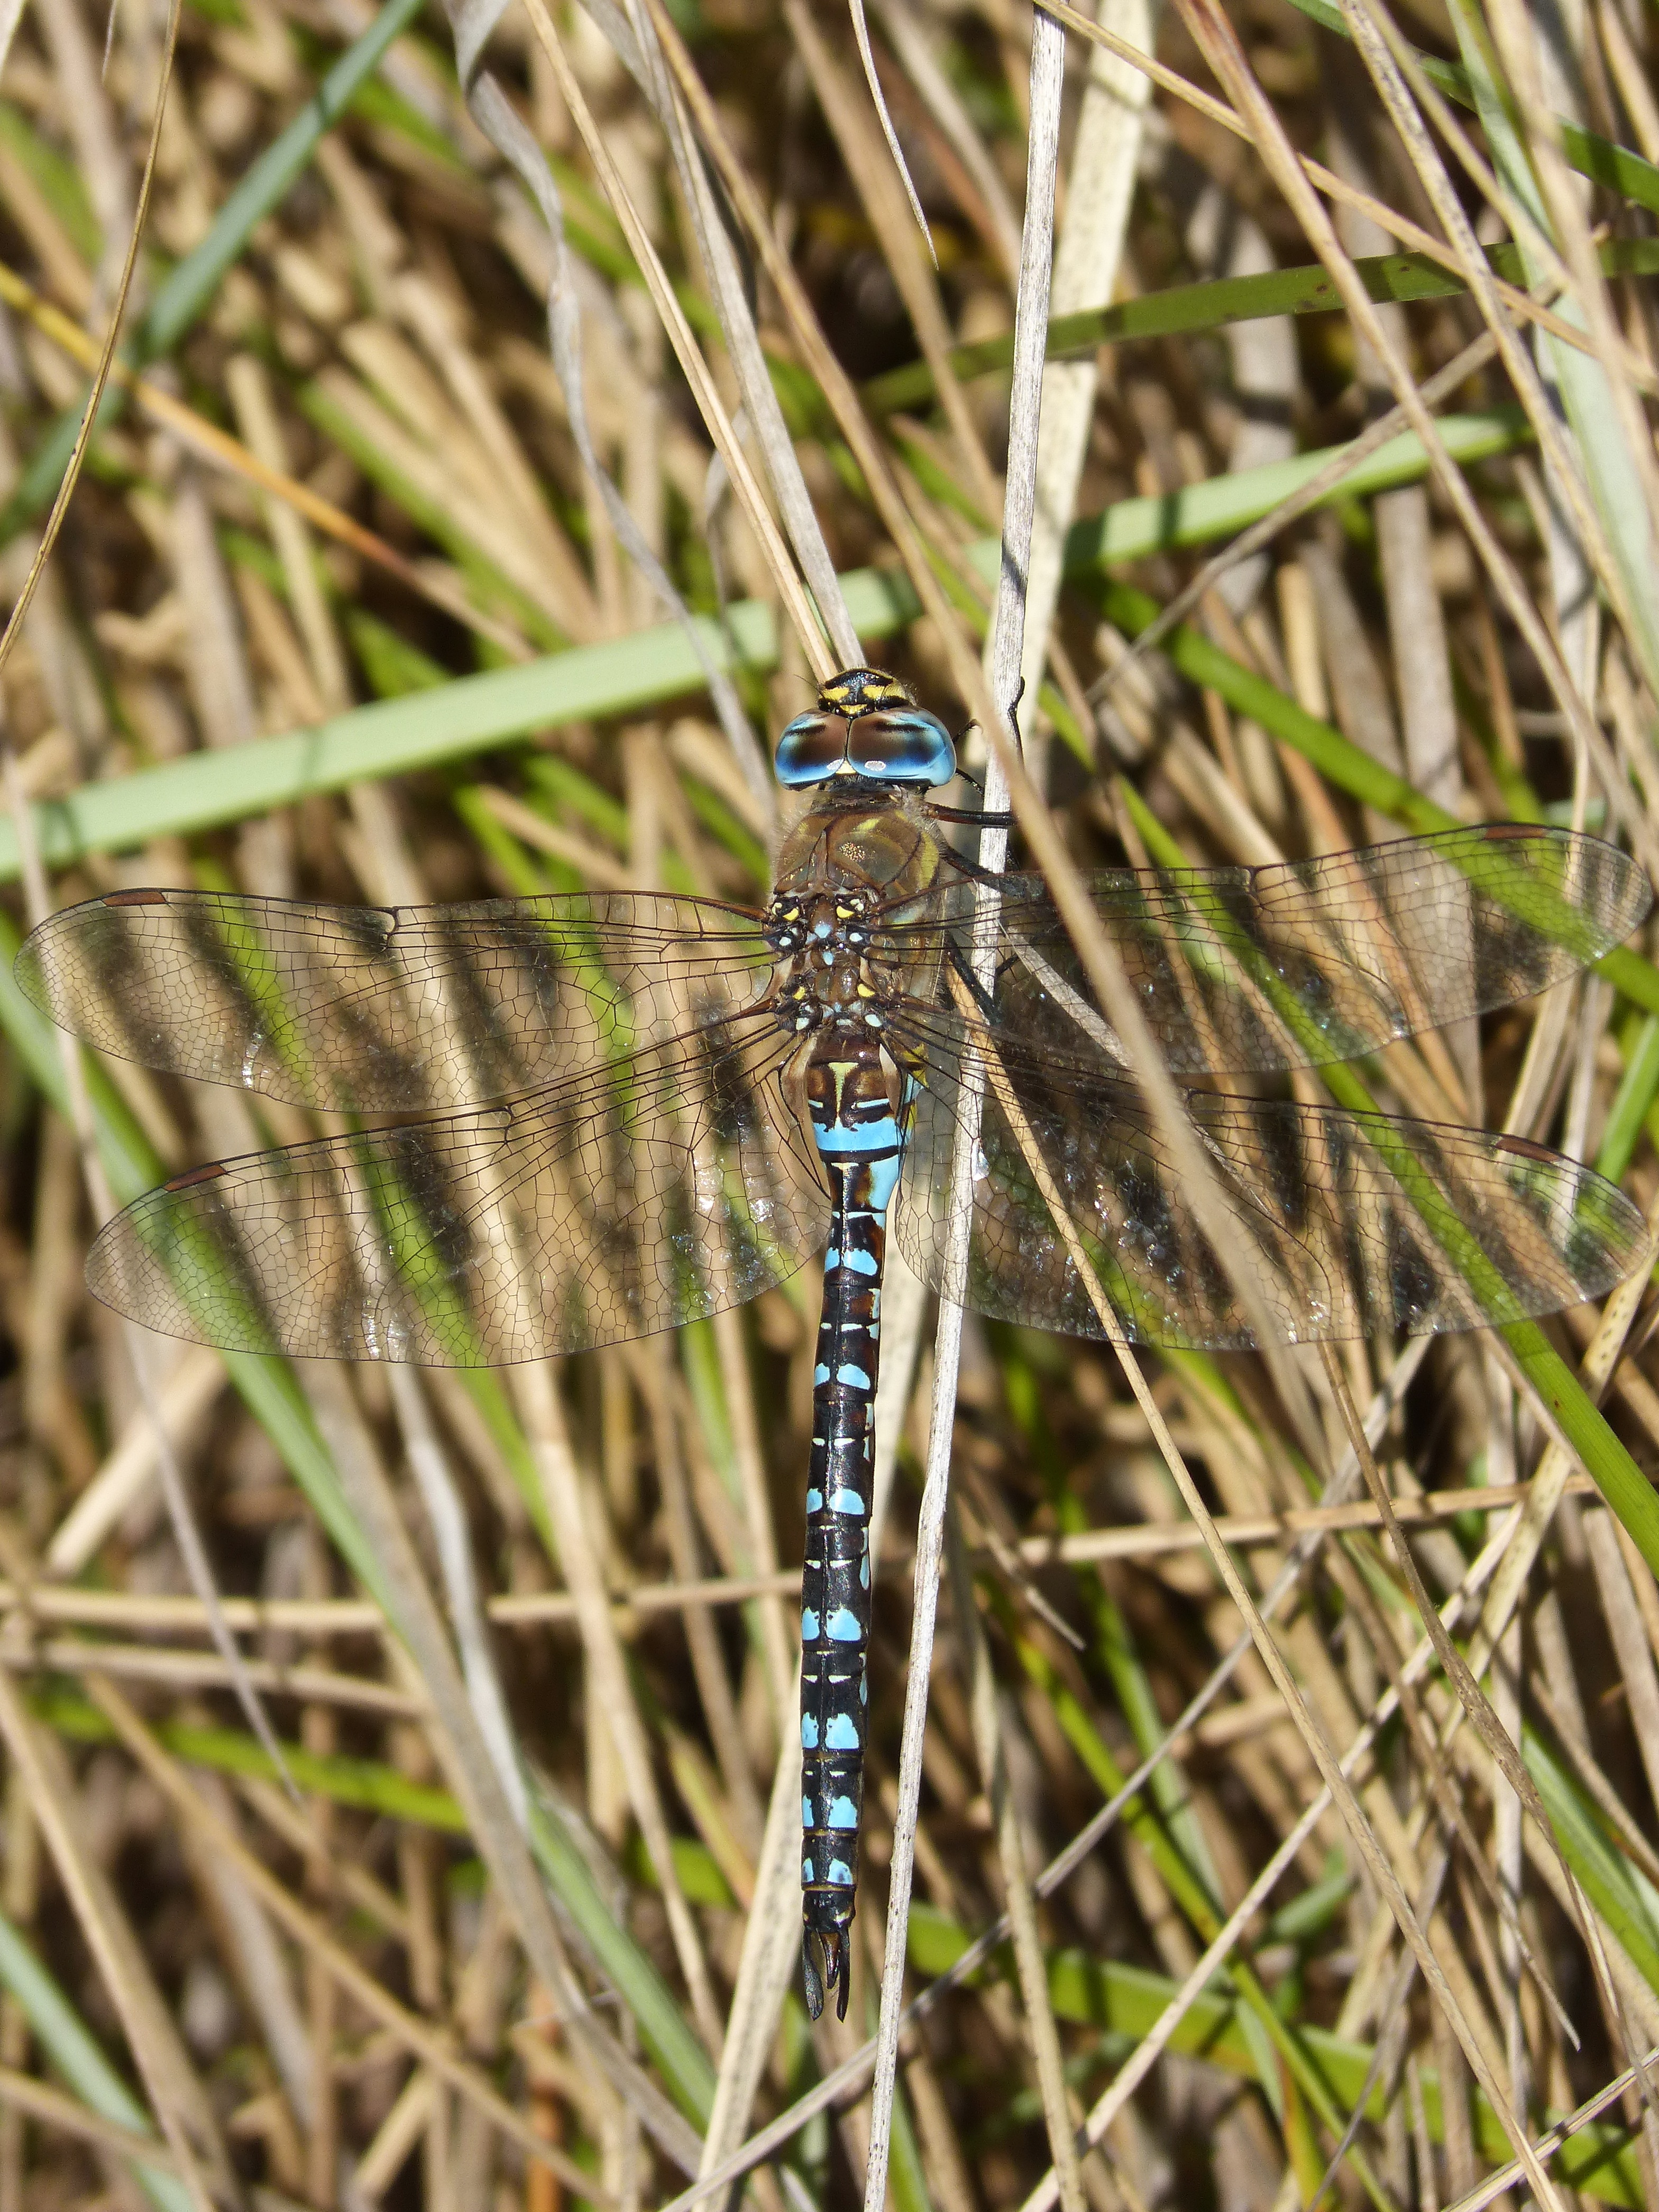
grass, wildlife, insect, fauna, invertebrate, close up, dragonfly, beauty, detail, macro photography, winged insect, blue dragonfly, dragonflies and damseflies, anax imperator